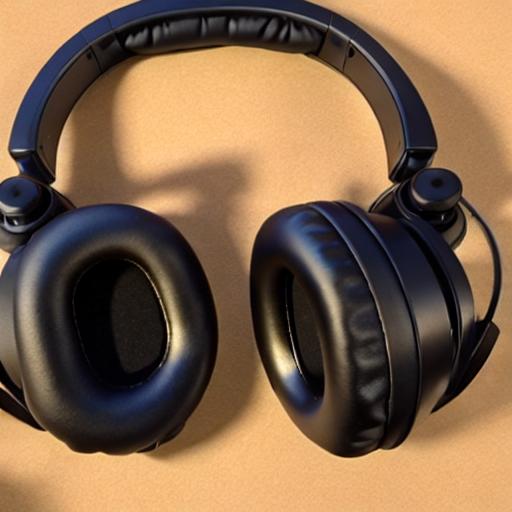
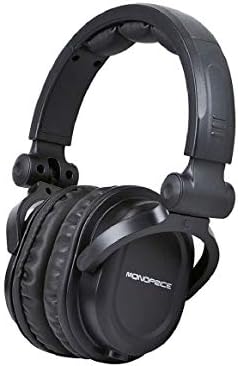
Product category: headphones
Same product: no